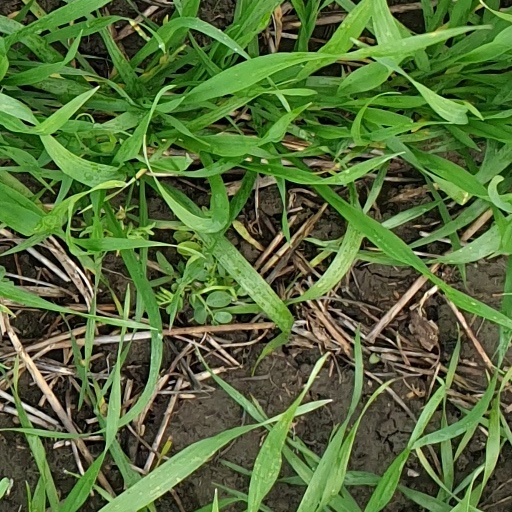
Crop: wheat